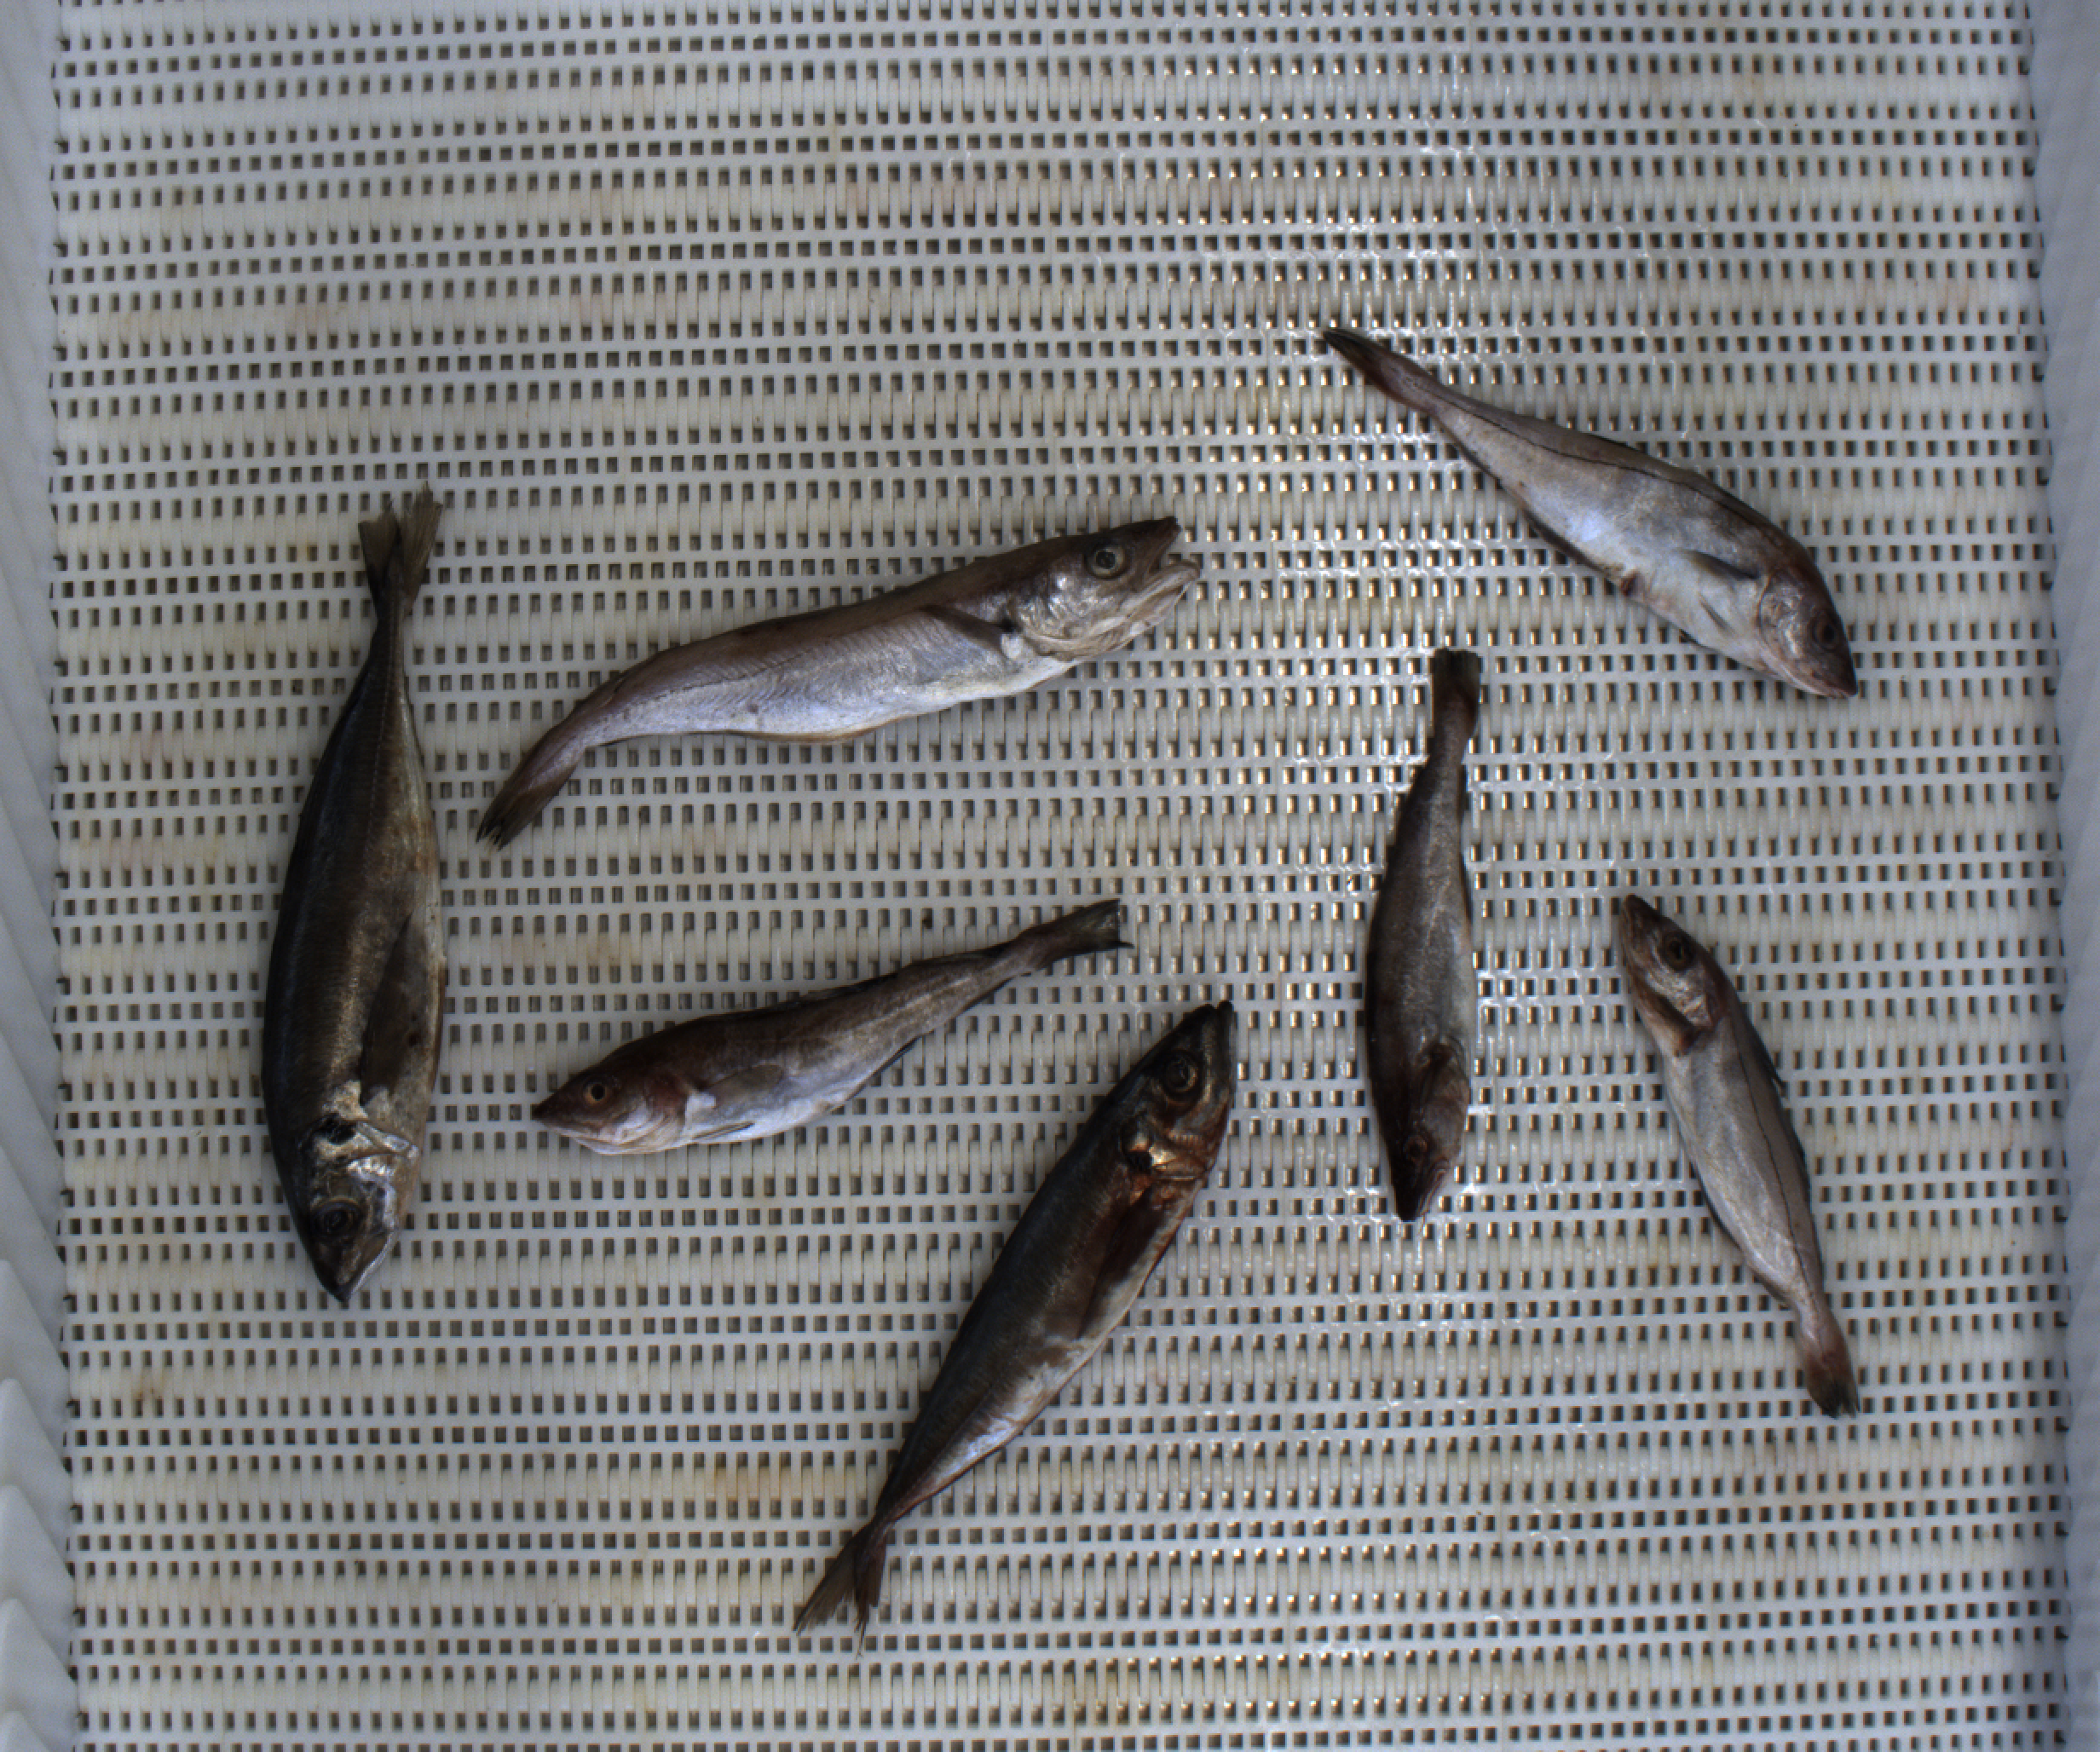
Total fish: 7
Cod: 2
Haddock: 2
Whiting: 1
Hake: 0
Horse mackerel: 2
Saithe: 0
Other: 0